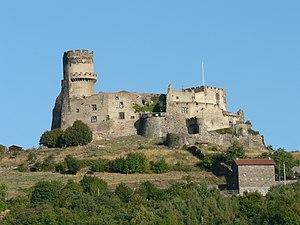
Château de Tournoël (Volvic, France)
Tournoël est un château fort médiéval, situé sur éperon rocheux à 594 m d'altitude qui surplombe la plaine de la Limagne. Il est situé sur la commune de Volvic dans le Puy-de-Dôme en France, et est classé au titre des monuments historiques par la liste de 1889.
Le siège de Tournoël a eu lieu en décembre 1213 au château de Tournoël, actuelle commune de Volvic, dans le cadre de la conquête de l'Auvergne par le roi Philippe-Auguste. Il opposa les troupes auvergnates menées par Gualeran de Corbelles aux troupes du roi de France.
L'histoire de l'Auvergne est celle de l'une des plus anciennes unités régionales de France, mais aussi une de celles dont les frontières ont le moins varié. Étendue sur les montagnes du Massif central, elle est le territoire du peuple celte des arvernes, qui impose en Gaule son hégémonie politique et dont le chef prend à deux époques la tête de la résistance militaire à la conquête romaine.l
Guy II de Dampierre est le fils de Guillaume Iᵉʳ de Dampierre, seigneur de Dampierre, et d'Ermengarde de Toucy. Il est seigneur de Dampierre, de Saint-Dizier, de Moëslains, de Saint-Just, de Bourbon et de Montluçon, connétable de Champagne et d'Auvergne et vicomte de Troyes à la fin du XIIᵉ siècle et au début du XIIIᵉ siècle.
Guillaume X d'Auvergne, né vers 1195, mort en 1247. Il fut comte d'Auvergne, succédant dans ce qu'il reste de ce fief à son père ci-dessous, c'est-à-dire la comté d'Auvergne avec Vic-le-Comte pour capitale.